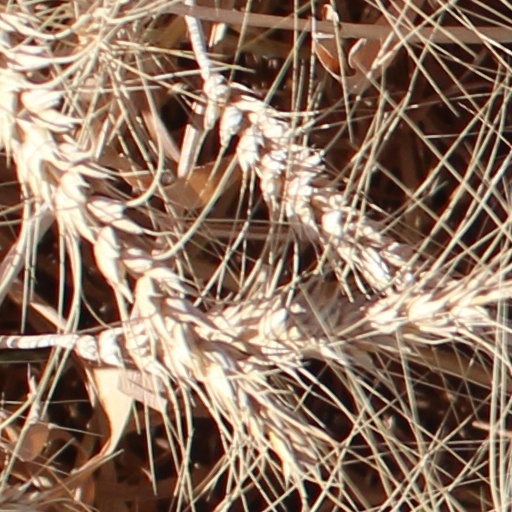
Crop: wheat